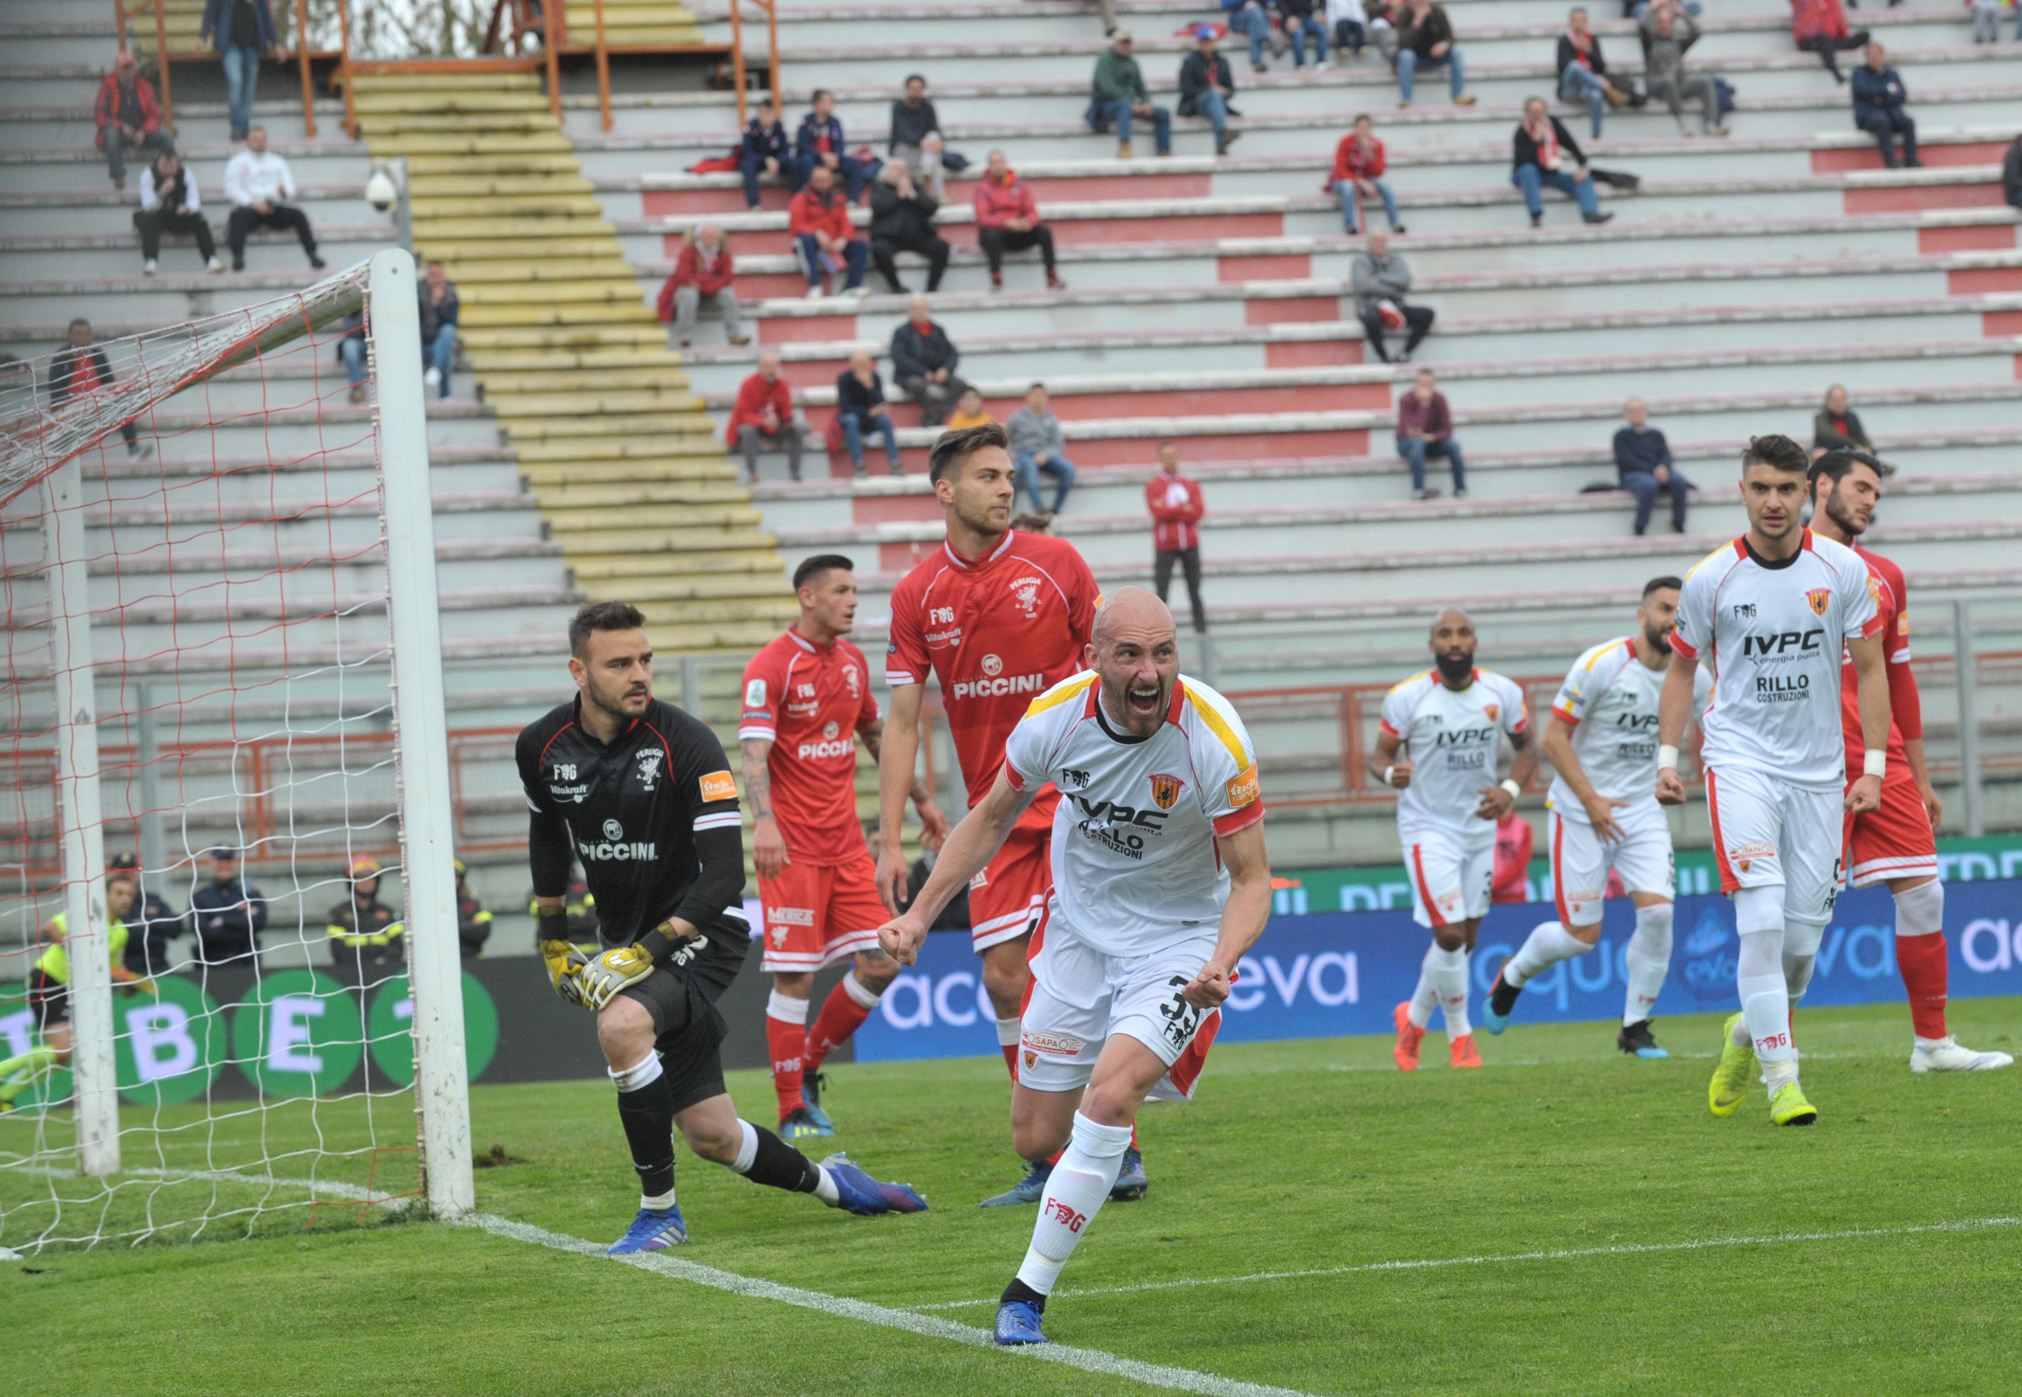
perugia, grifo, football, player, sports, sport venue, team sport, ball game, football player, stadium, soccer player, soccer specific stadium, sports equipment, soccer, team, championship, tournament, arena, International rules football, competition event, forward, ball, competition, games